Henry Suzzallo

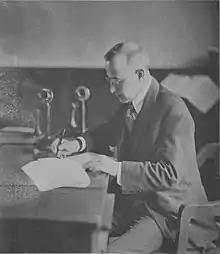
Henry Suzzallo c. 1921

Henry Suzzallo (August 22, 1875 – September 25, 1933) was the 16th president of the University of Washington from 1915 to 1926. He later served as director of the National Advisory Committee on Education and president of the Carnegie Foundation for the Advancement of Teaching.